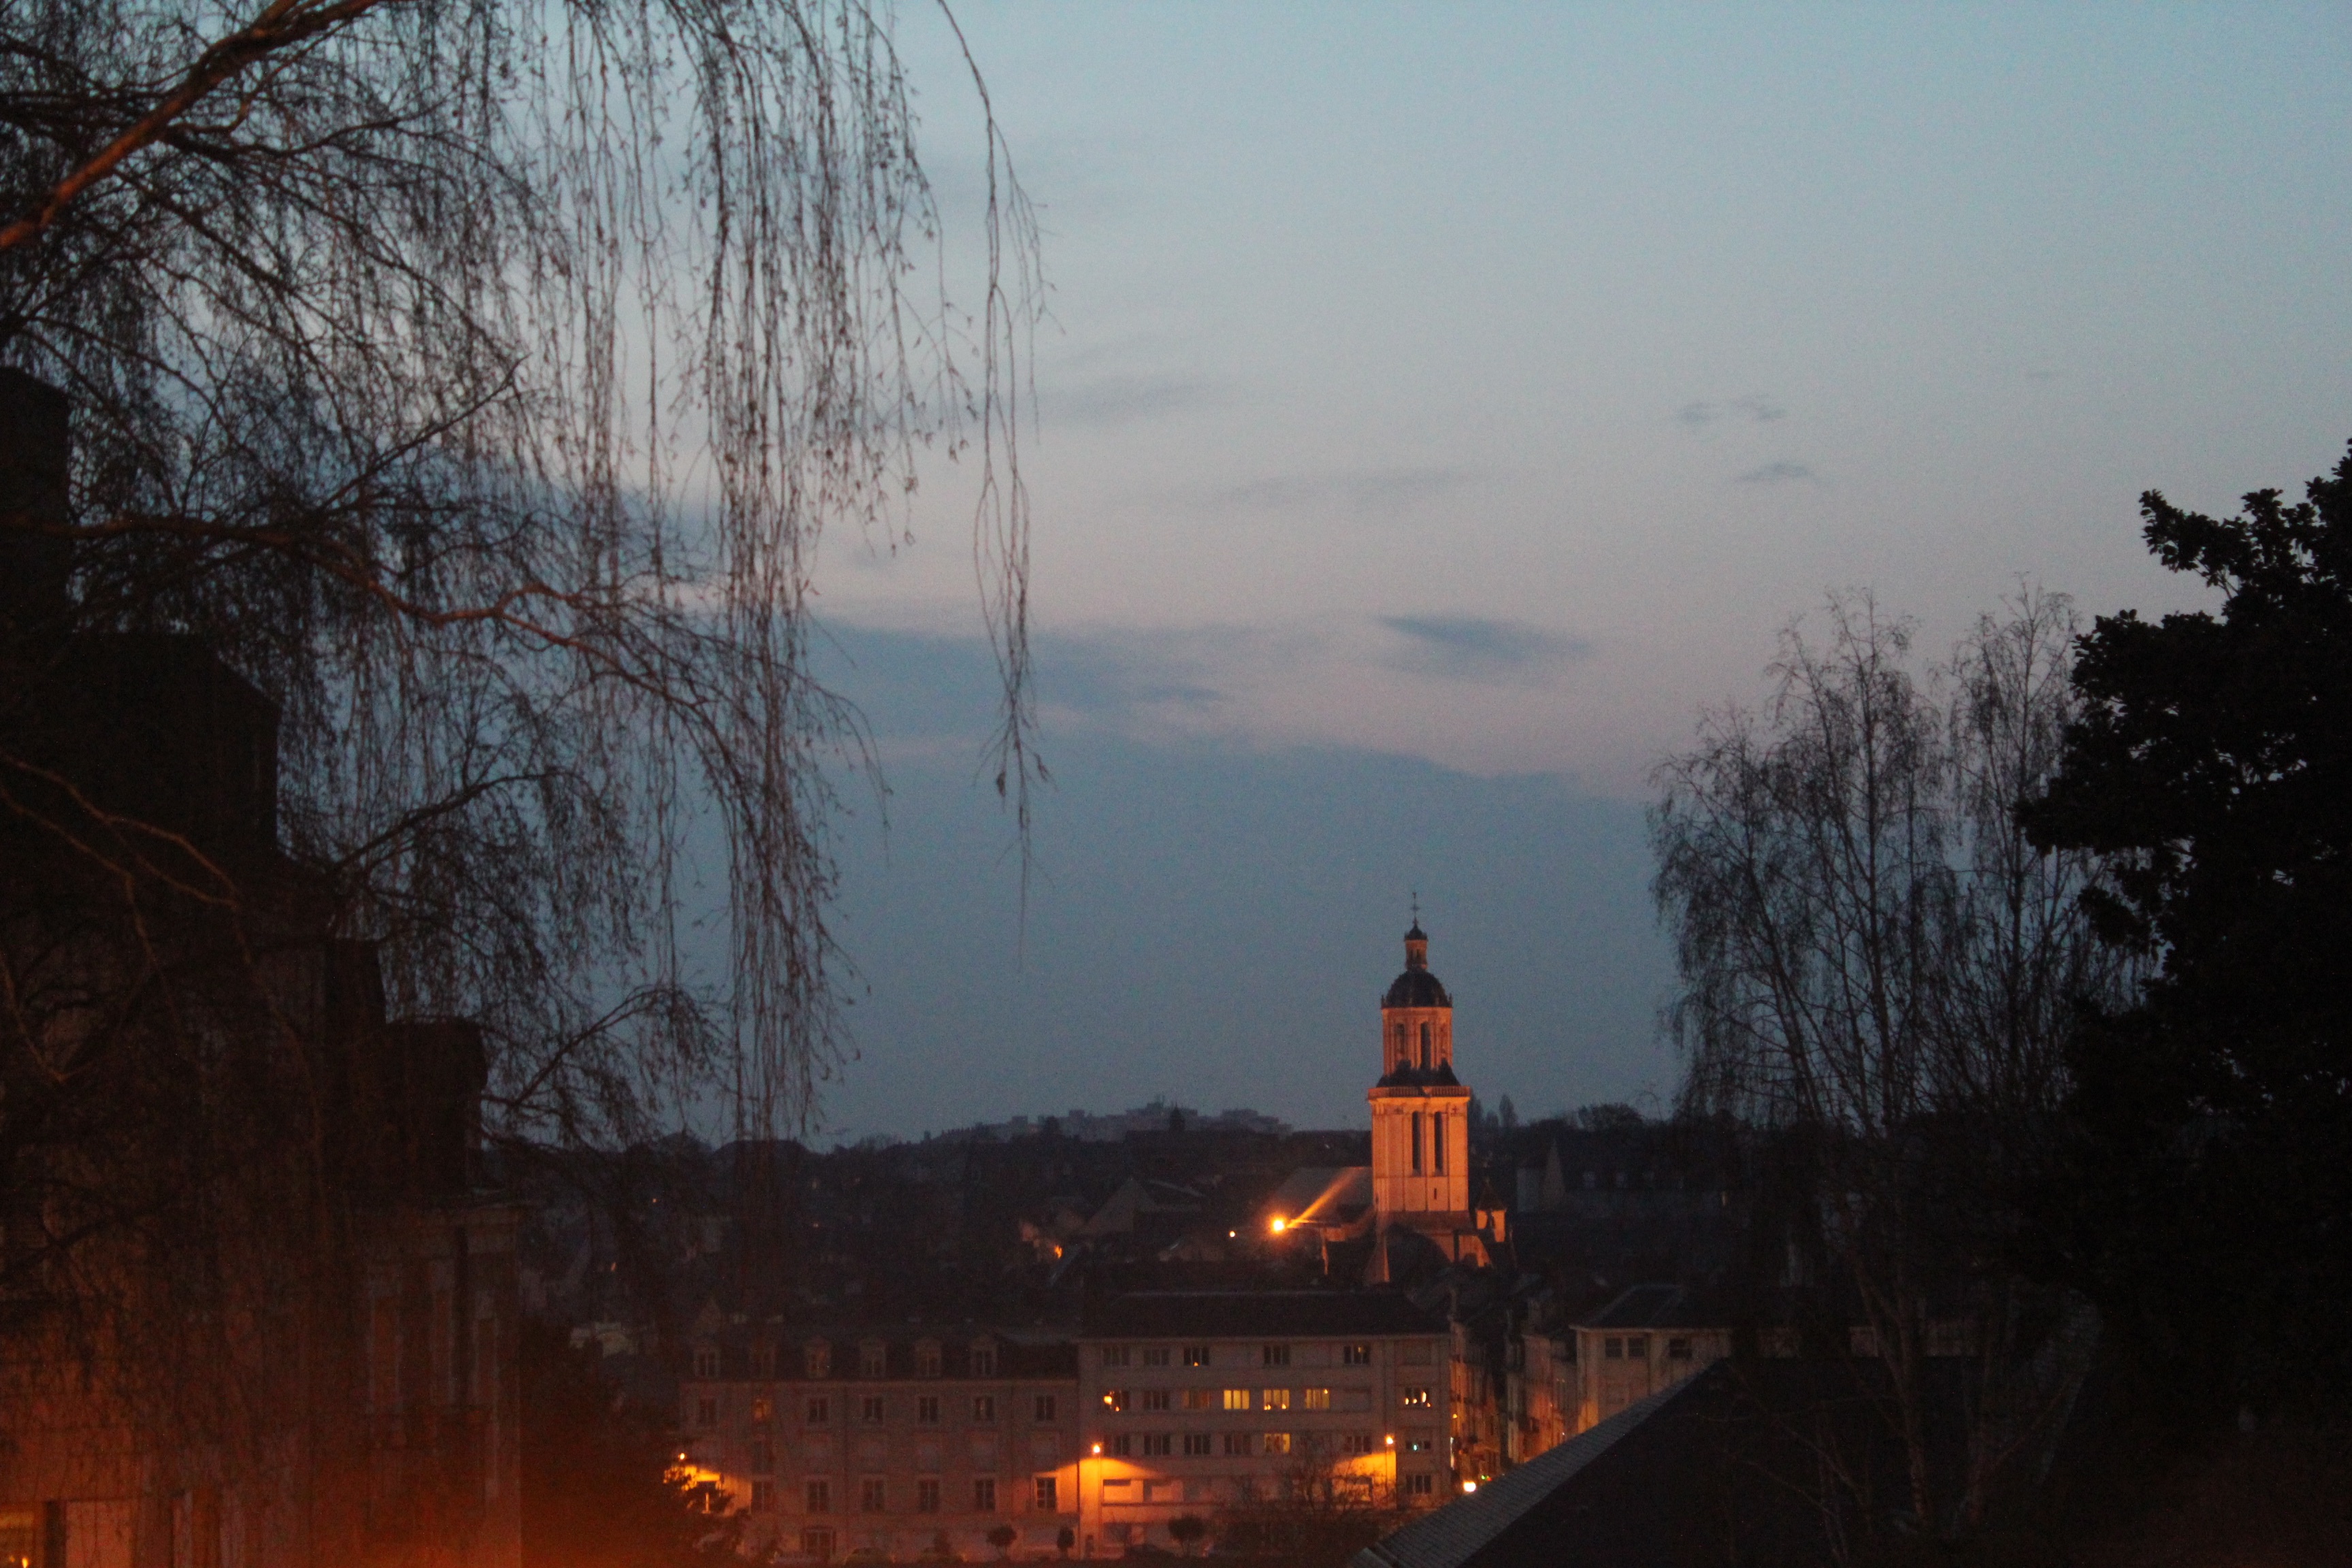
tree, sunset, night, sunlight, morning, dawn, dusk, evening, reflection, weather, atmospheric phenomenon